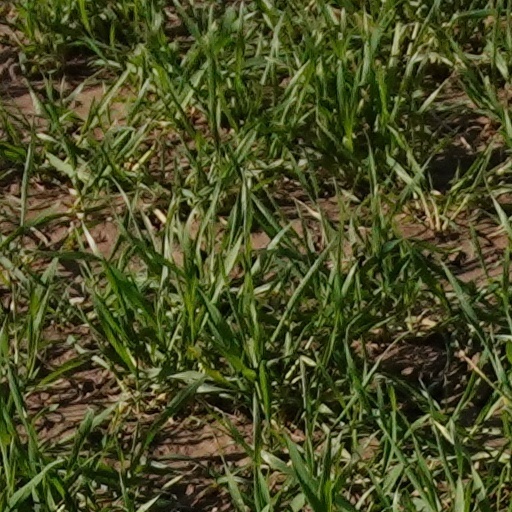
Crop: wheat